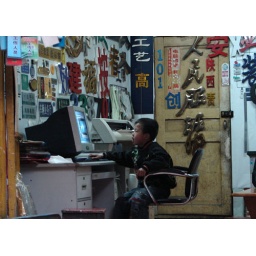
young boy on computer in a basic shop selling signs